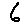
Label: 6